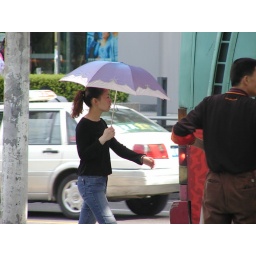
Cute girl walking in Shanghai